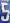
Number: 5